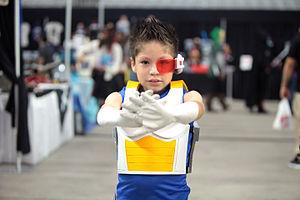
Sayonara Monsieur Désespoir est un manga de Kōji Kumeta. Il est prépublié entre 2005 et 2012 dans le magazine Weekly Shōnen Magazine et compilé en un total de 30 tomes par l'éditeur Kōdansha. La version française est publiée par Pika Edition. Cette comédie raconte la vie d'un professeur qui envisage tous les aspects de la vie, de la langue et de la culture de la manière la plus négative possible. En 2007, le manga se voit décerner le 31ᵉ Prix du manga de son éditeur Kōdansha dans la catégorie shōnen, à égalité avec Dear Boys: Act 2 de Hiroki Yagami. Plusieurs adaptations en anime sous forme de séries télévisées et OVA sont diffusées entre 2007 et 2012.